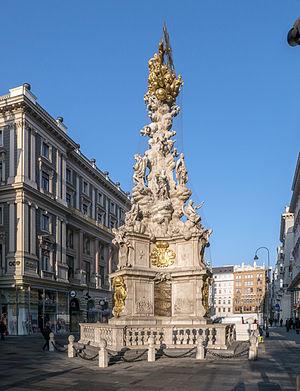
Vienne est la capitale et la plus grande ville de l'Autriche ; elle est aussi l'un des neuf Länder du pays.
L'article Religion en Autriche vise à présenter les pratiques religieuses, passées et présentes, actualisées, des 9 900 000 habitants de la République d'Autriche, pays enclavé d'Europe centrale.
La colonne de la peste, ou colonne de la Trinité, est une colonne de la Sainte Trinité située sur le Graben, une rue du centre ville de Vienne, en Autriche. Érigé après l'épidémie de la Grande Peste de 1679, ce mémorial Baroque est l'une des œuvres d'art sculpturale les plus célèbres et les plus importantes de la ville. Christine M. Boeckl, auteur de Images of Plague and Pestilence, voit en cette colonne « l'un des ensembles sculpturaux les plus ambitieux et les plus innovants créés en Europe de l'ère post-Le Bernin ».